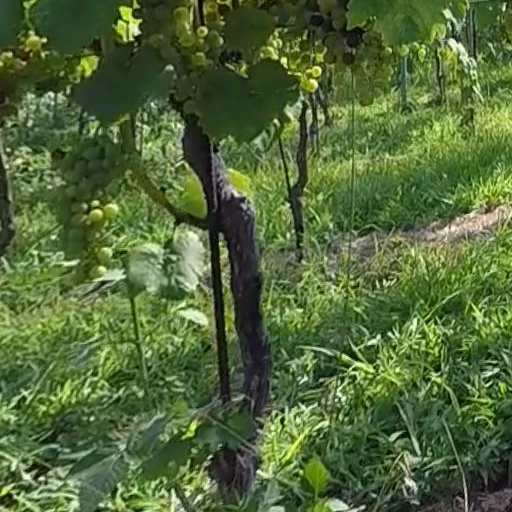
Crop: grape